NCIS (TV series)

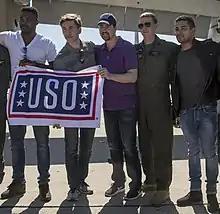

Two episodes of "JAG" season eight, "Ice Queen" and "Meltdown", serve as the backdoor pilot of "NCIS" itself.